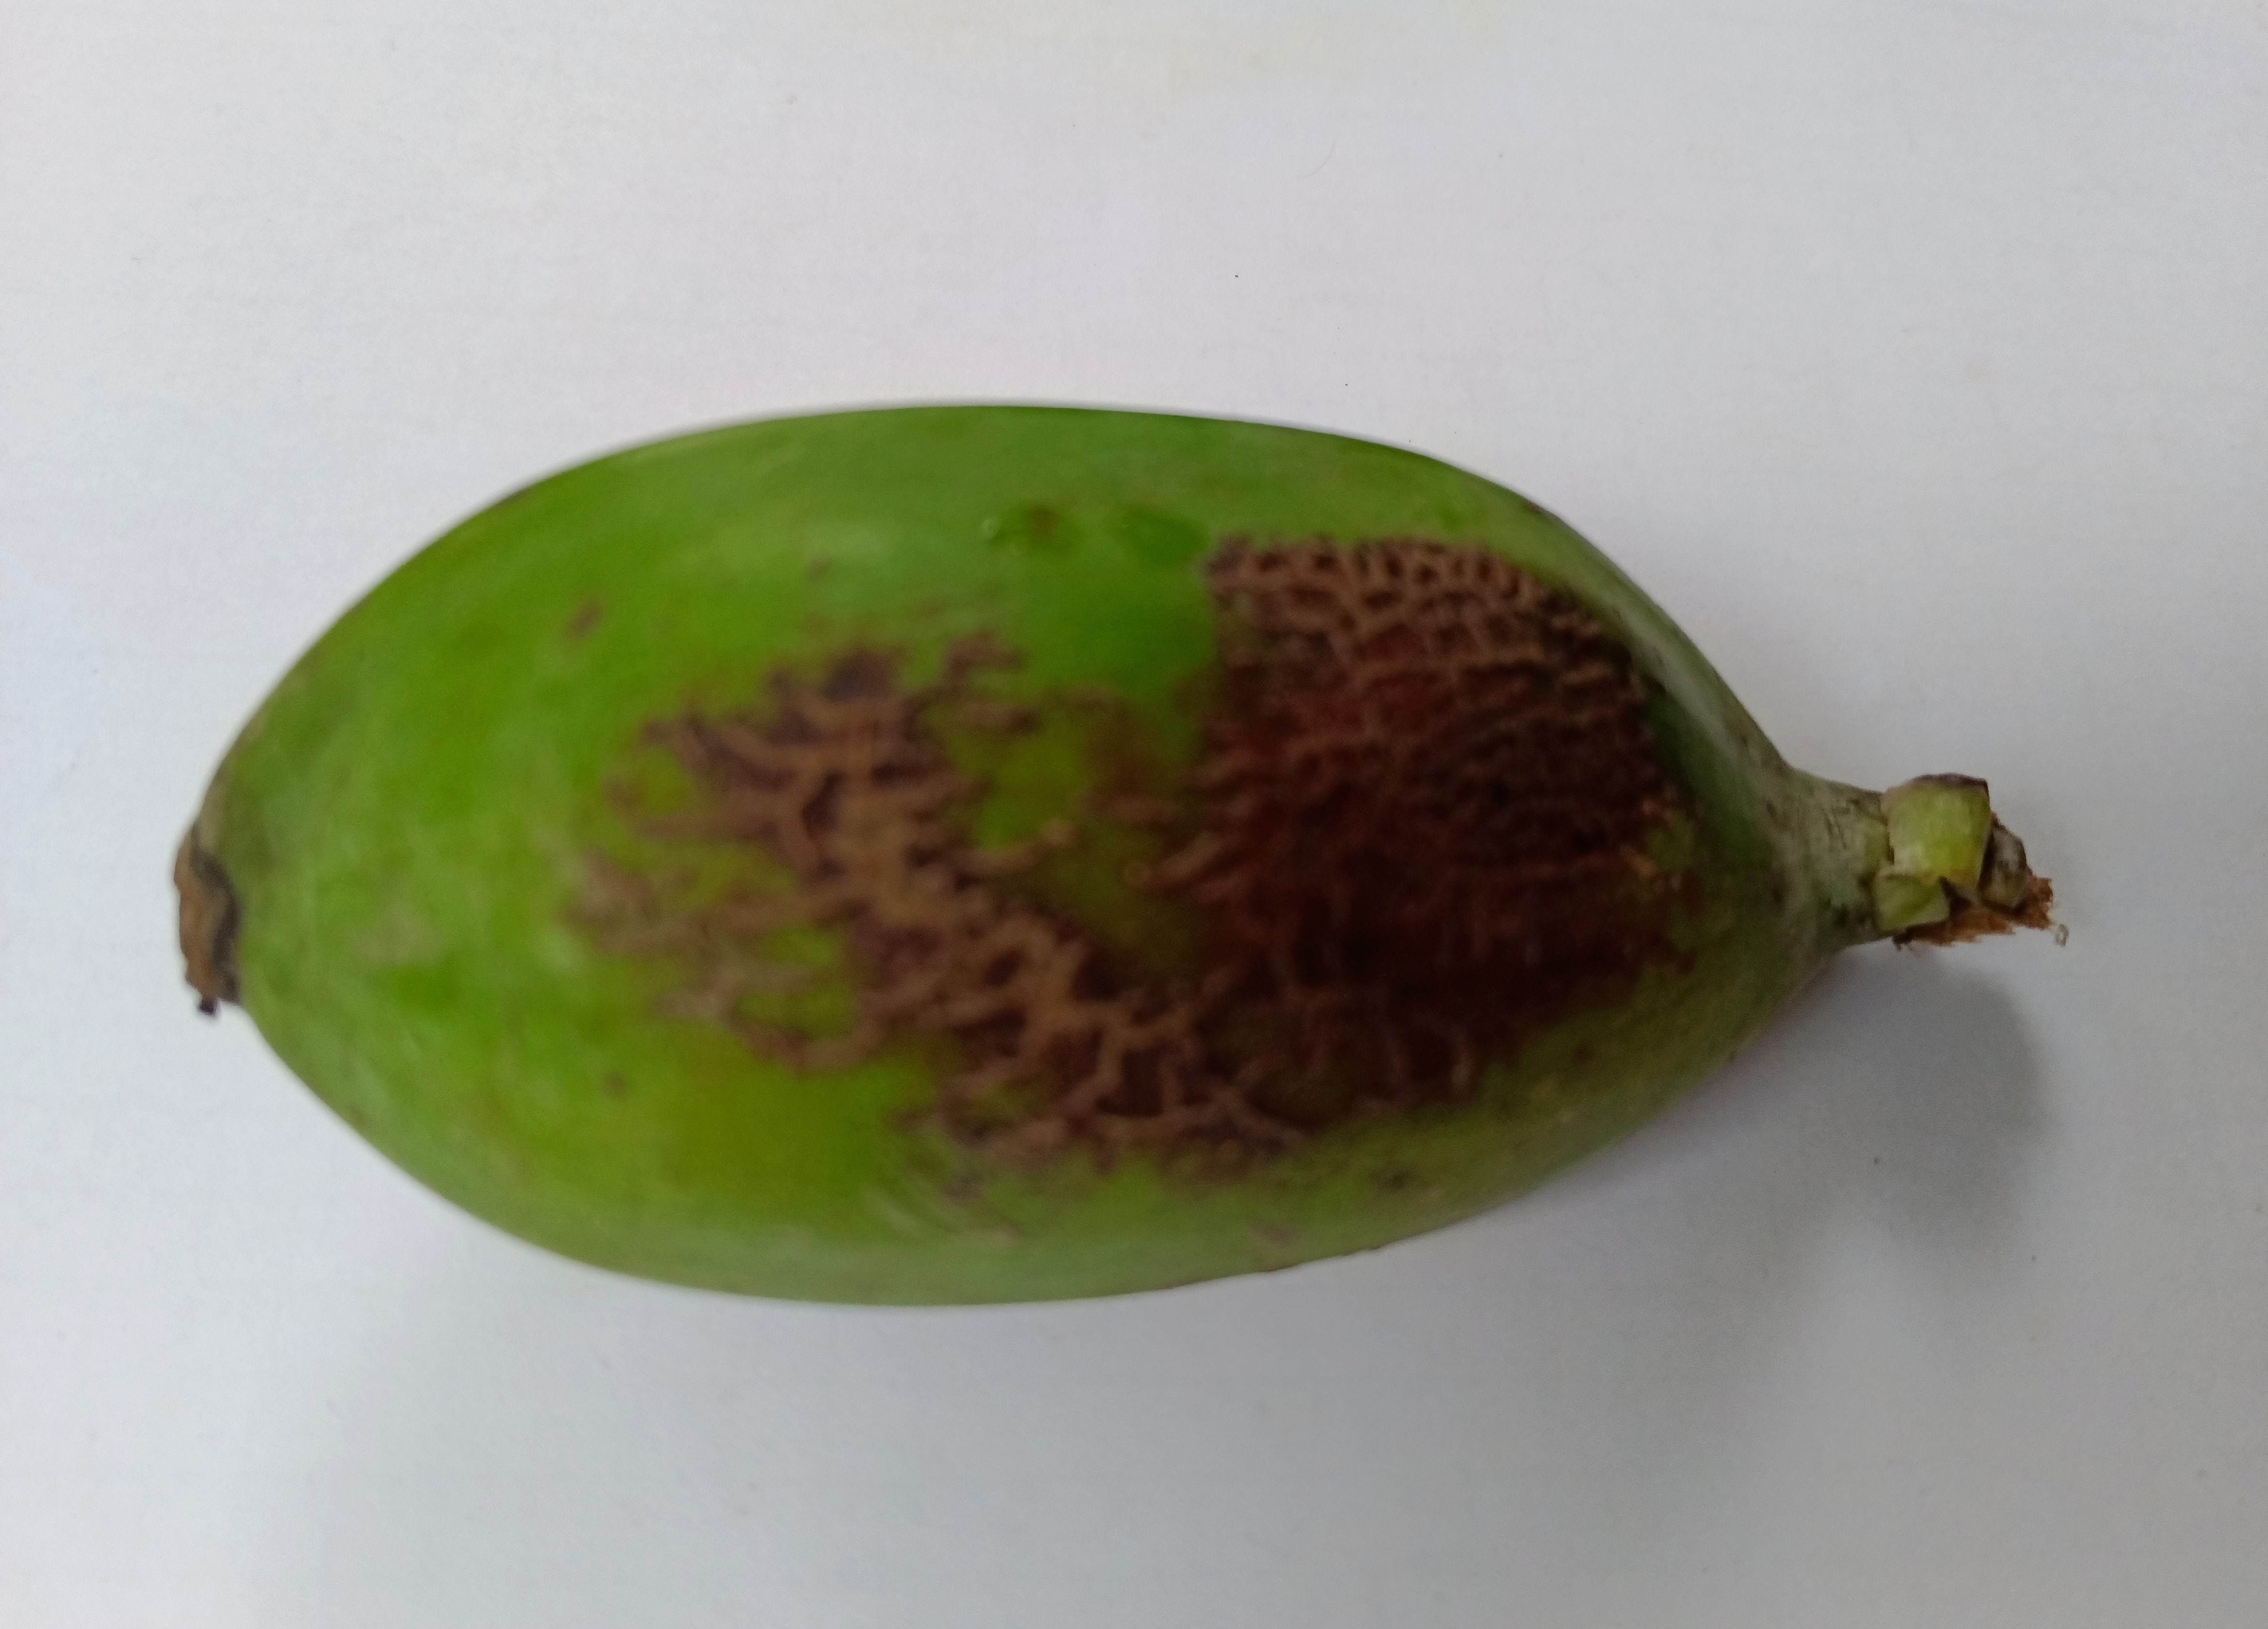
Banana variety: Bichi